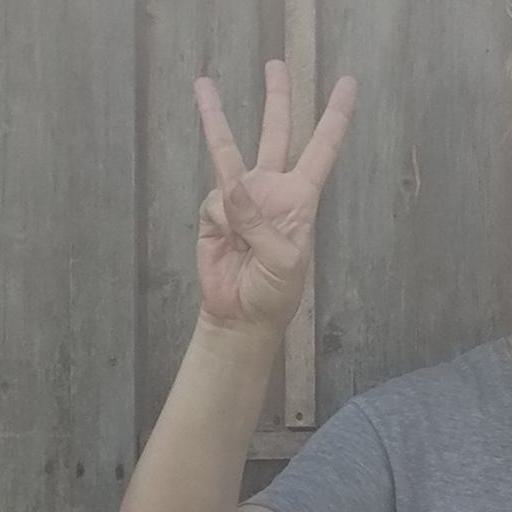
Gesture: three